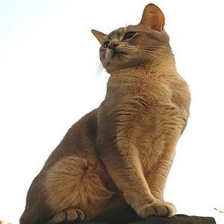
Species: cat
Breed: Abyssinian